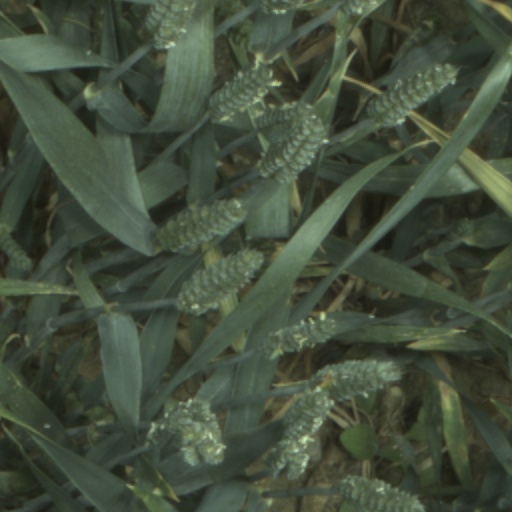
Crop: wheat